Hanumantal Bada Jain Mandir

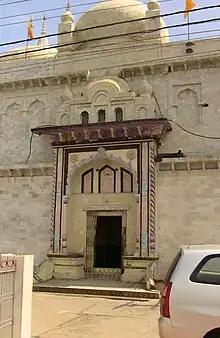
Hanumantal Bada Jain Mandir, Jabalpur, lakeside gateway

The temple appears like a fortress with numerous shikharas. Originally built in 1686 CE, it was renovated in the 19th century, the temple has 22 shrines (vedis), making it the largest independent Jain temple in India. The images range from Kalachuri period to modern times. The main room with glasswork was built in 1886 by Bholanath Singhai, who also helped initiate the first two Hitkarini Sabha schools.